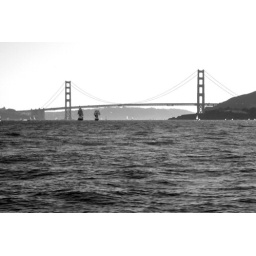
Square riggers under golden gate bridge